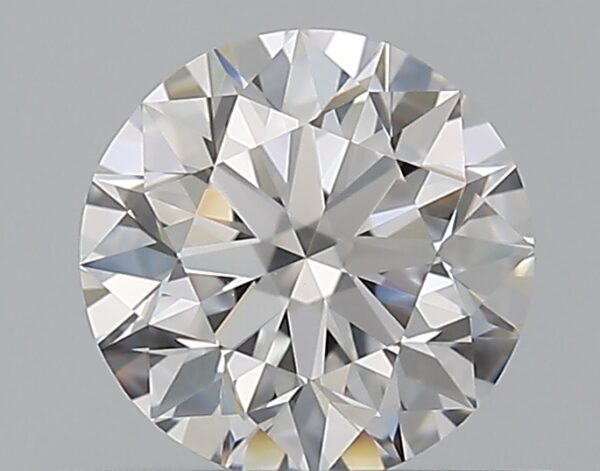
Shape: round
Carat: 0.51
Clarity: VVS1
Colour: D
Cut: EX
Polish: EX
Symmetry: EX
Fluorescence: F
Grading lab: GIA
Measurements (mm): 5.06 x 5.09 x 3.18